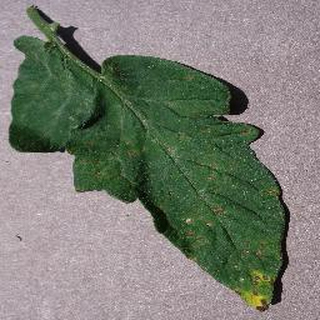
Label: tomato_septoria_leaf_spot